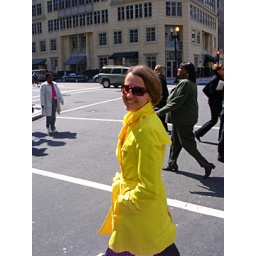
The girl in the yellow jacket.